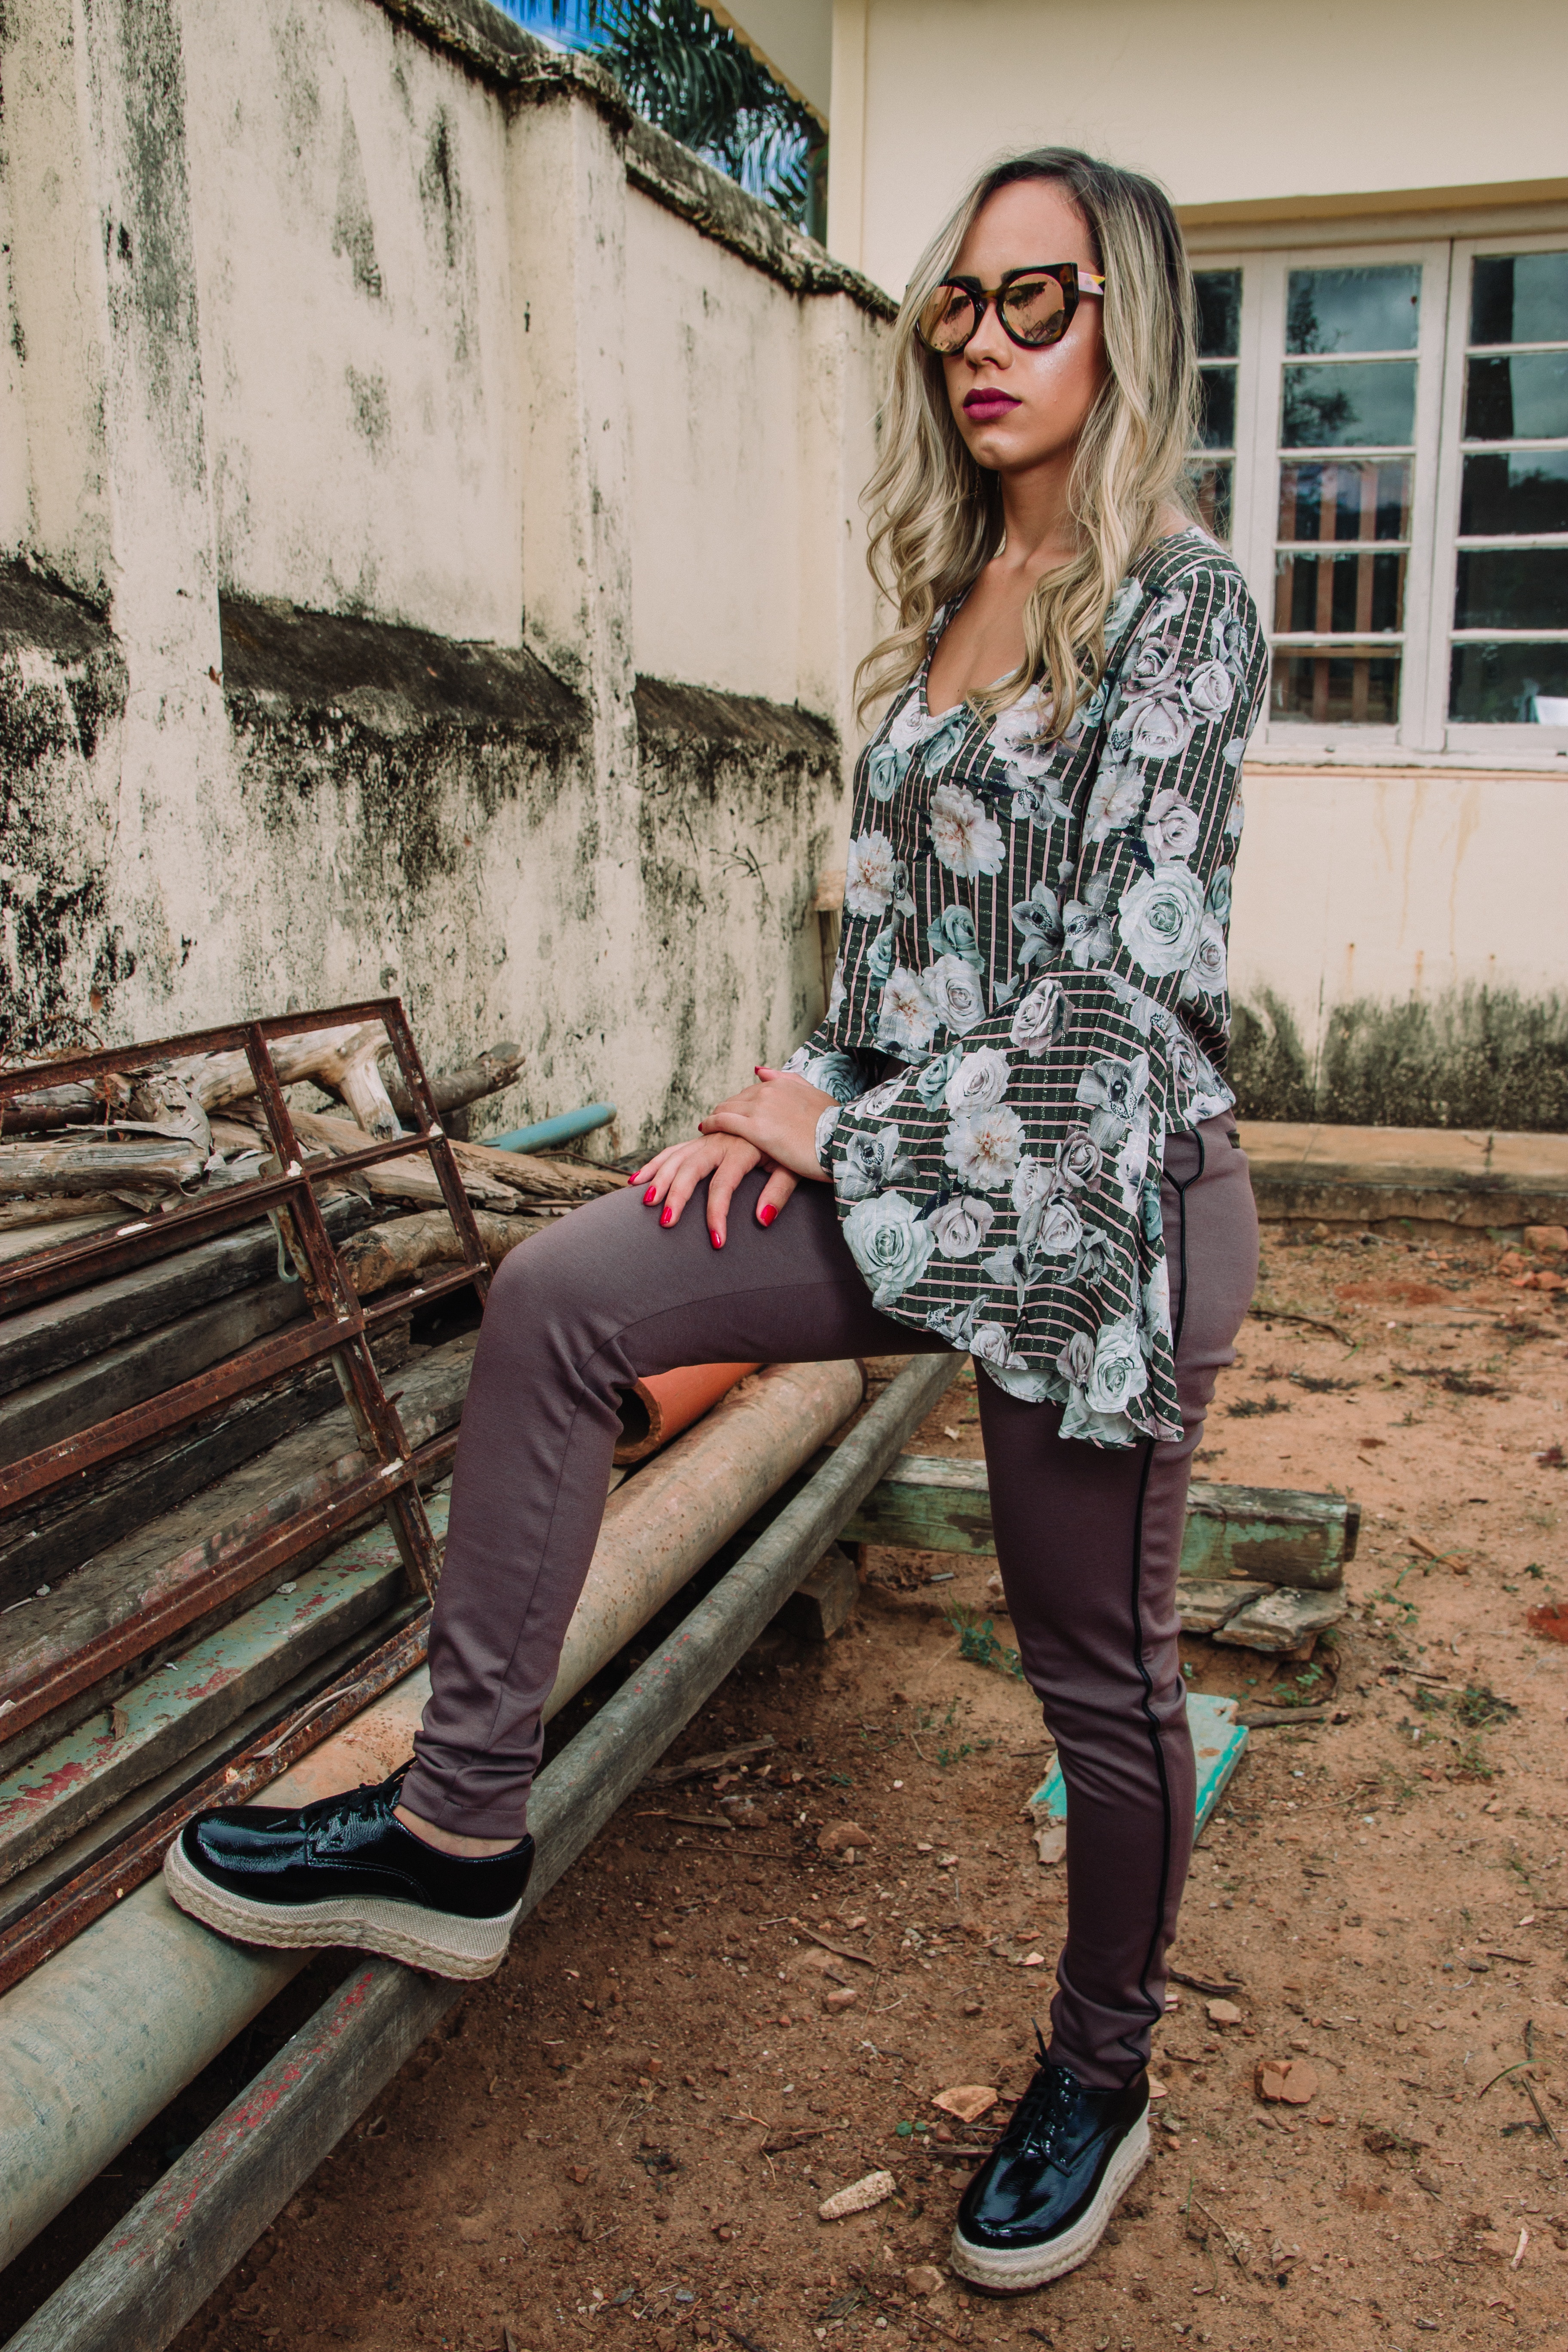
clothing, green, street fashion, fashion, beauty, footwear, eyewear, brown, jeans, photo shoot, model, blond, cool, leg, design, glasses, outerwear, photography, sunglasses, boot, shoe, pattern, leggings, fashion design, brown hair, trousers, tights, knee, cowboy boot, style, fashion accessory, denim, jacket